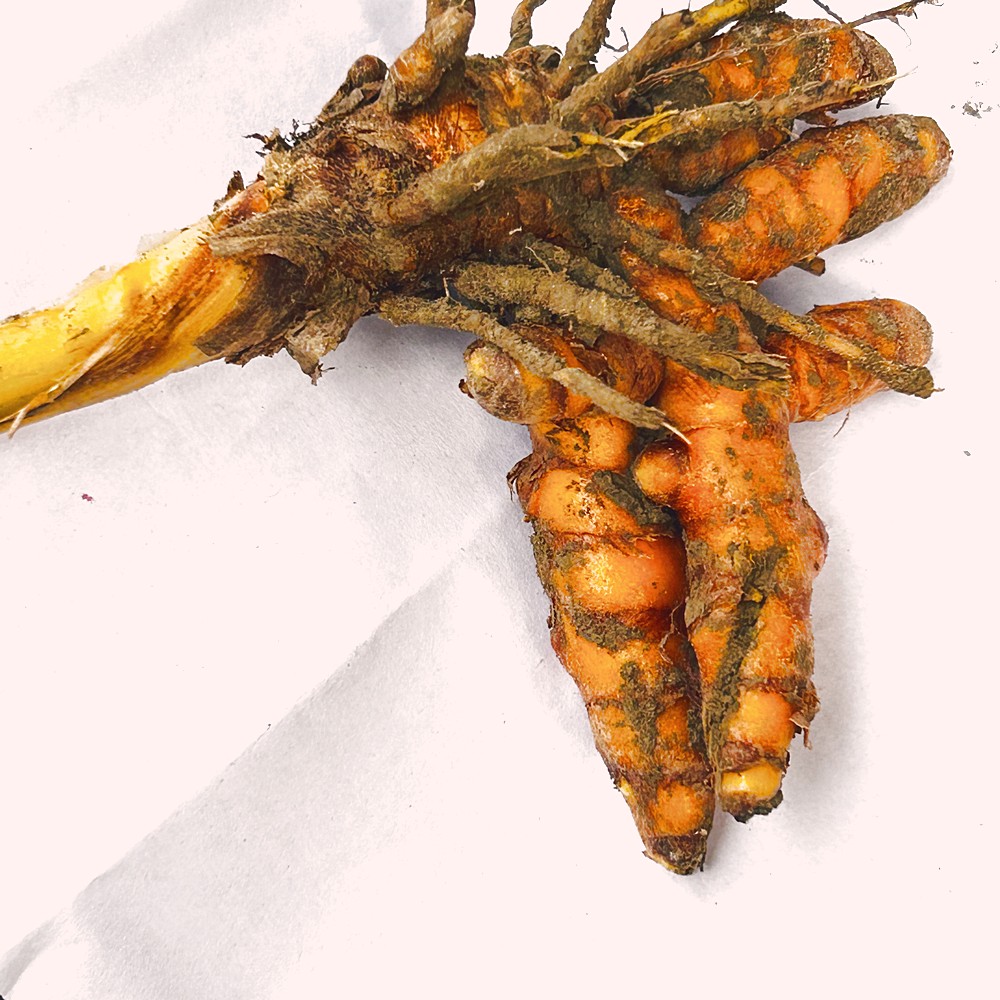
Label: Rhizome Healthy Root